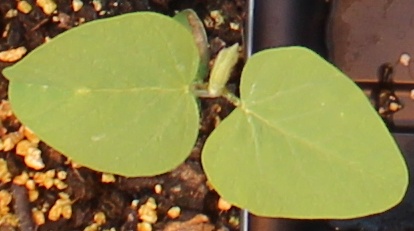
Label: Soybean